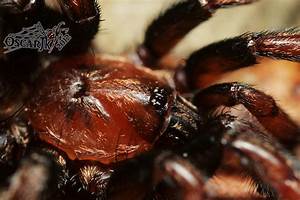
Label: ragno